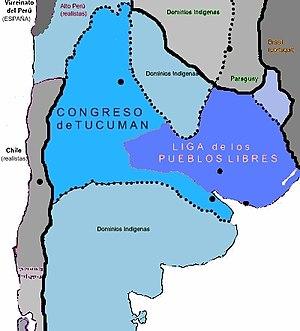
Les Provinces-Unies du Río de la Plata est la dénomination utilisée pour le territoire actuel de l'Argentine, de l'Uruguay et du département bolivien de Tarija depuis la révolution de Mai conduisant à la guerre d'indépendance de l'Argentine jusqu'au milieu de la décennie de 1830.